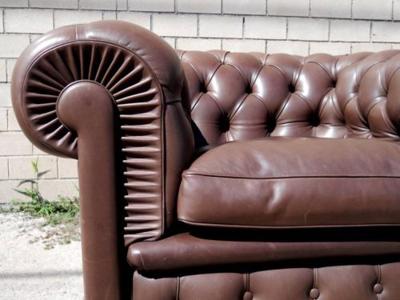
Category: chair